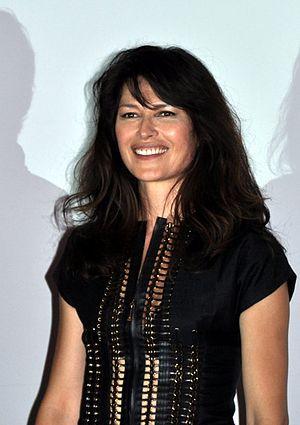
Karina Lombard au festival du film de Cabourg
Marina Ferrer est un personnage fictif créé par Ilene Chaiken pour la série télévisée The L Word. Elle est interprétée par l'actrice Karina Lombard. Elle est un personnage principal durant la première saison, pour ne réapparaître qu’à quelques occasions par la suite.
Karina Lombard est une actrice franco-américaine née le 21 janvier 1969 à Tahiti.
The L Word ou Elles est une série télévisée américaine en 70 épisodes de 52 minutes créée par Ilene Chaiken diffusée entre le 18 janvier 2004 et le 8 mars 2009 sur Showtime. La série décrit la vie et les amours d'un groupe de femmes lesbiennes ou bisexuelles, et de personnes transgenres et de leur entourage dans le quartier de West Hollywood, de Los Angeles.